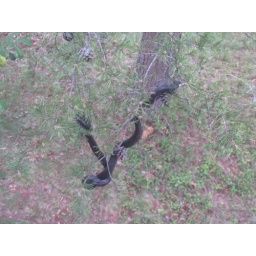
Black snake in the pine tree off the back porch that had the blue jays all upset